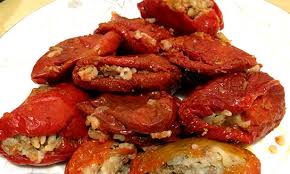
Yemek: biber_dolmasi